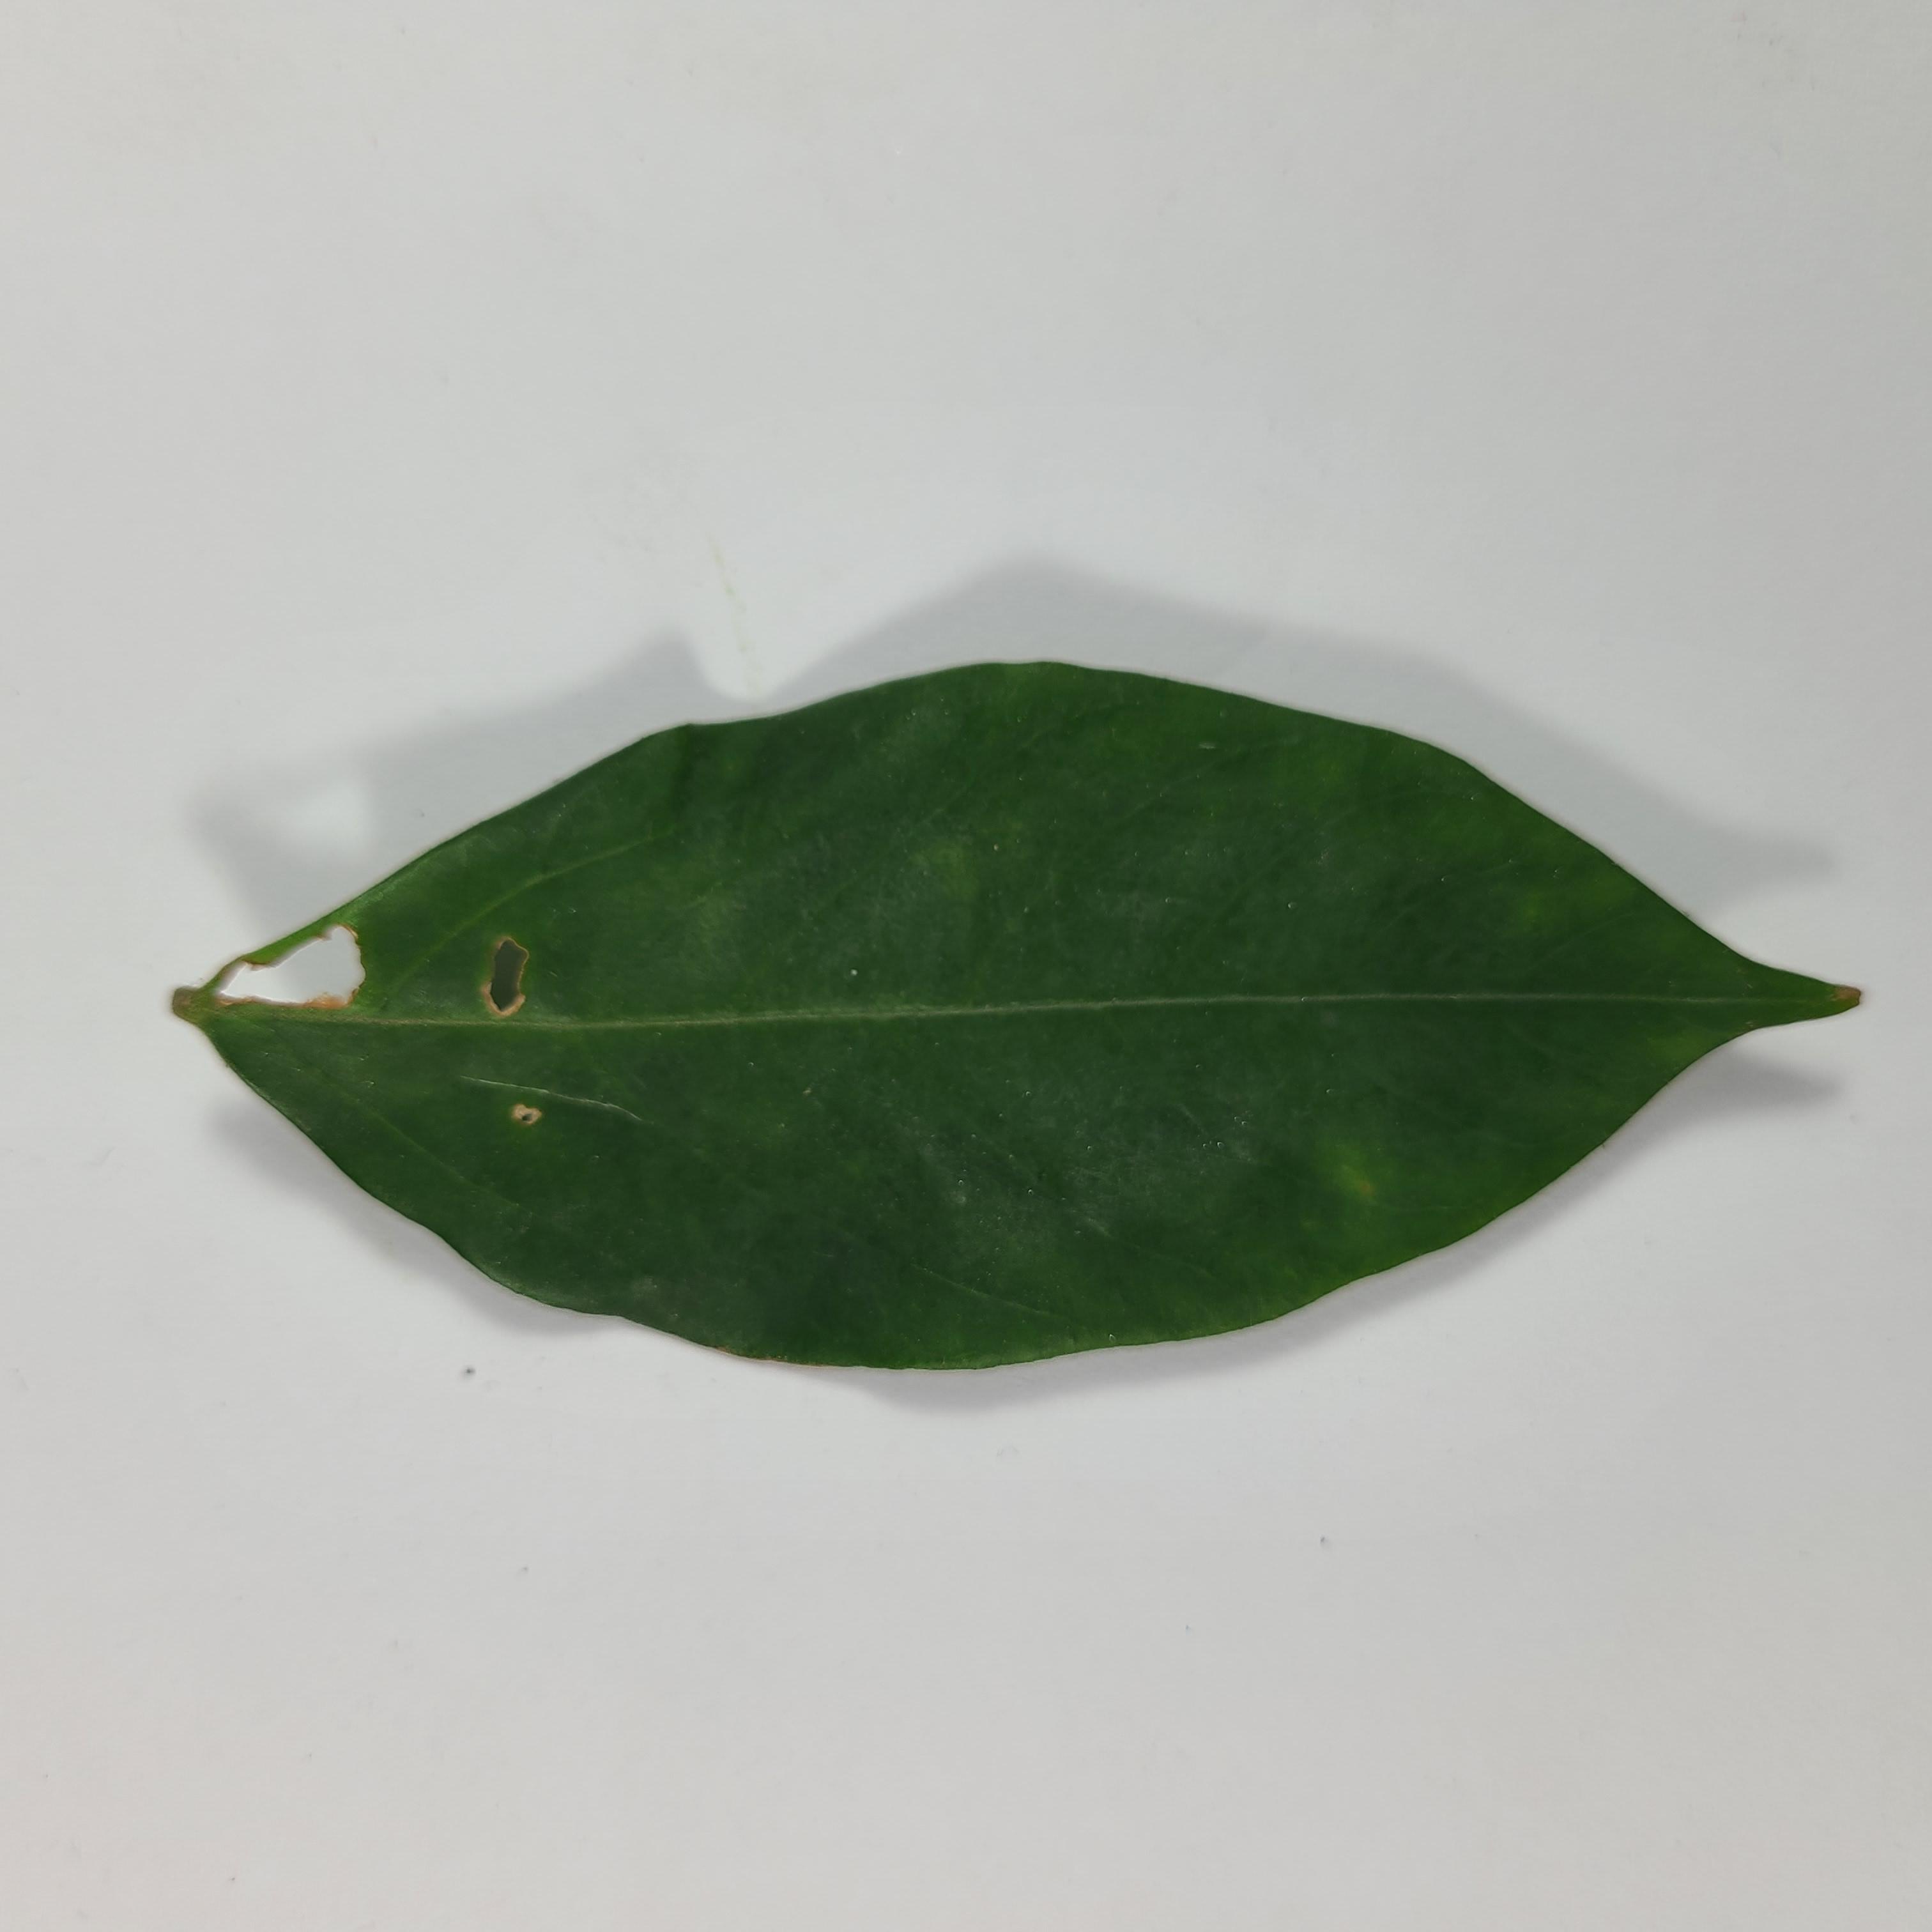
Label: Insect Hole leaves